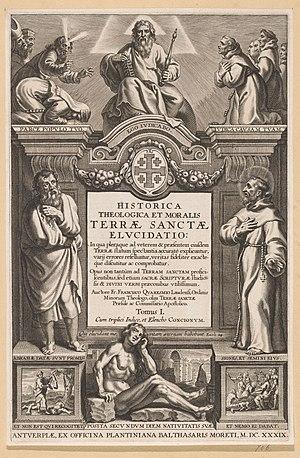
Franciscus Quaresmius est un orientaliste franciscain italien.